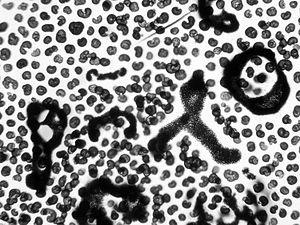
Cette photographie prise au microscope montre une colonie de micro algues bleu-vert (en réalité des bactéries cyanophycées) Microcystis aeruginosa et une colonie "" en aiguille"" d'Aphanizomenon flos-aquae